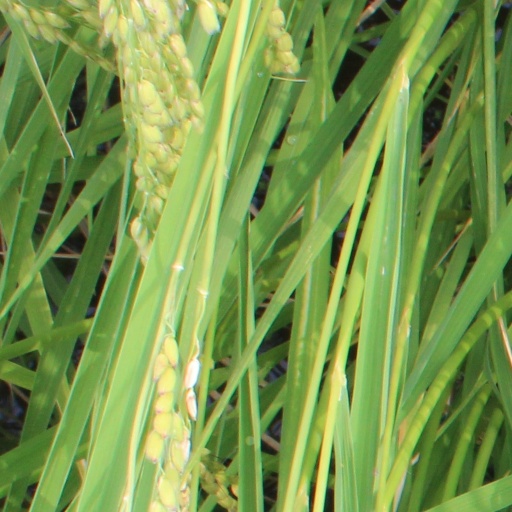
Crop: rice